4L (film)

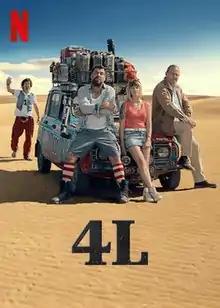
Film poster

4L is a 2019 Spanish comedy film directed by Gerardo Olivares and written by Olivares and María Jesús Petrement. The plot revolves around Tocho (Hovik Keuchkerian), who is a rough, bad-mannered alcoholic; Jean Pierre (Jean Reno), who was once a womanizer but has matured; and Ely (Susana Abaitua). They are all travelling from Spain to Ely's father Joseba (Enrique San Francisco) who lives in Tombuctu, Mali, and is on his deathbed. They decided to travel there by using Ely's father's old car, a car they used to do road trips in.